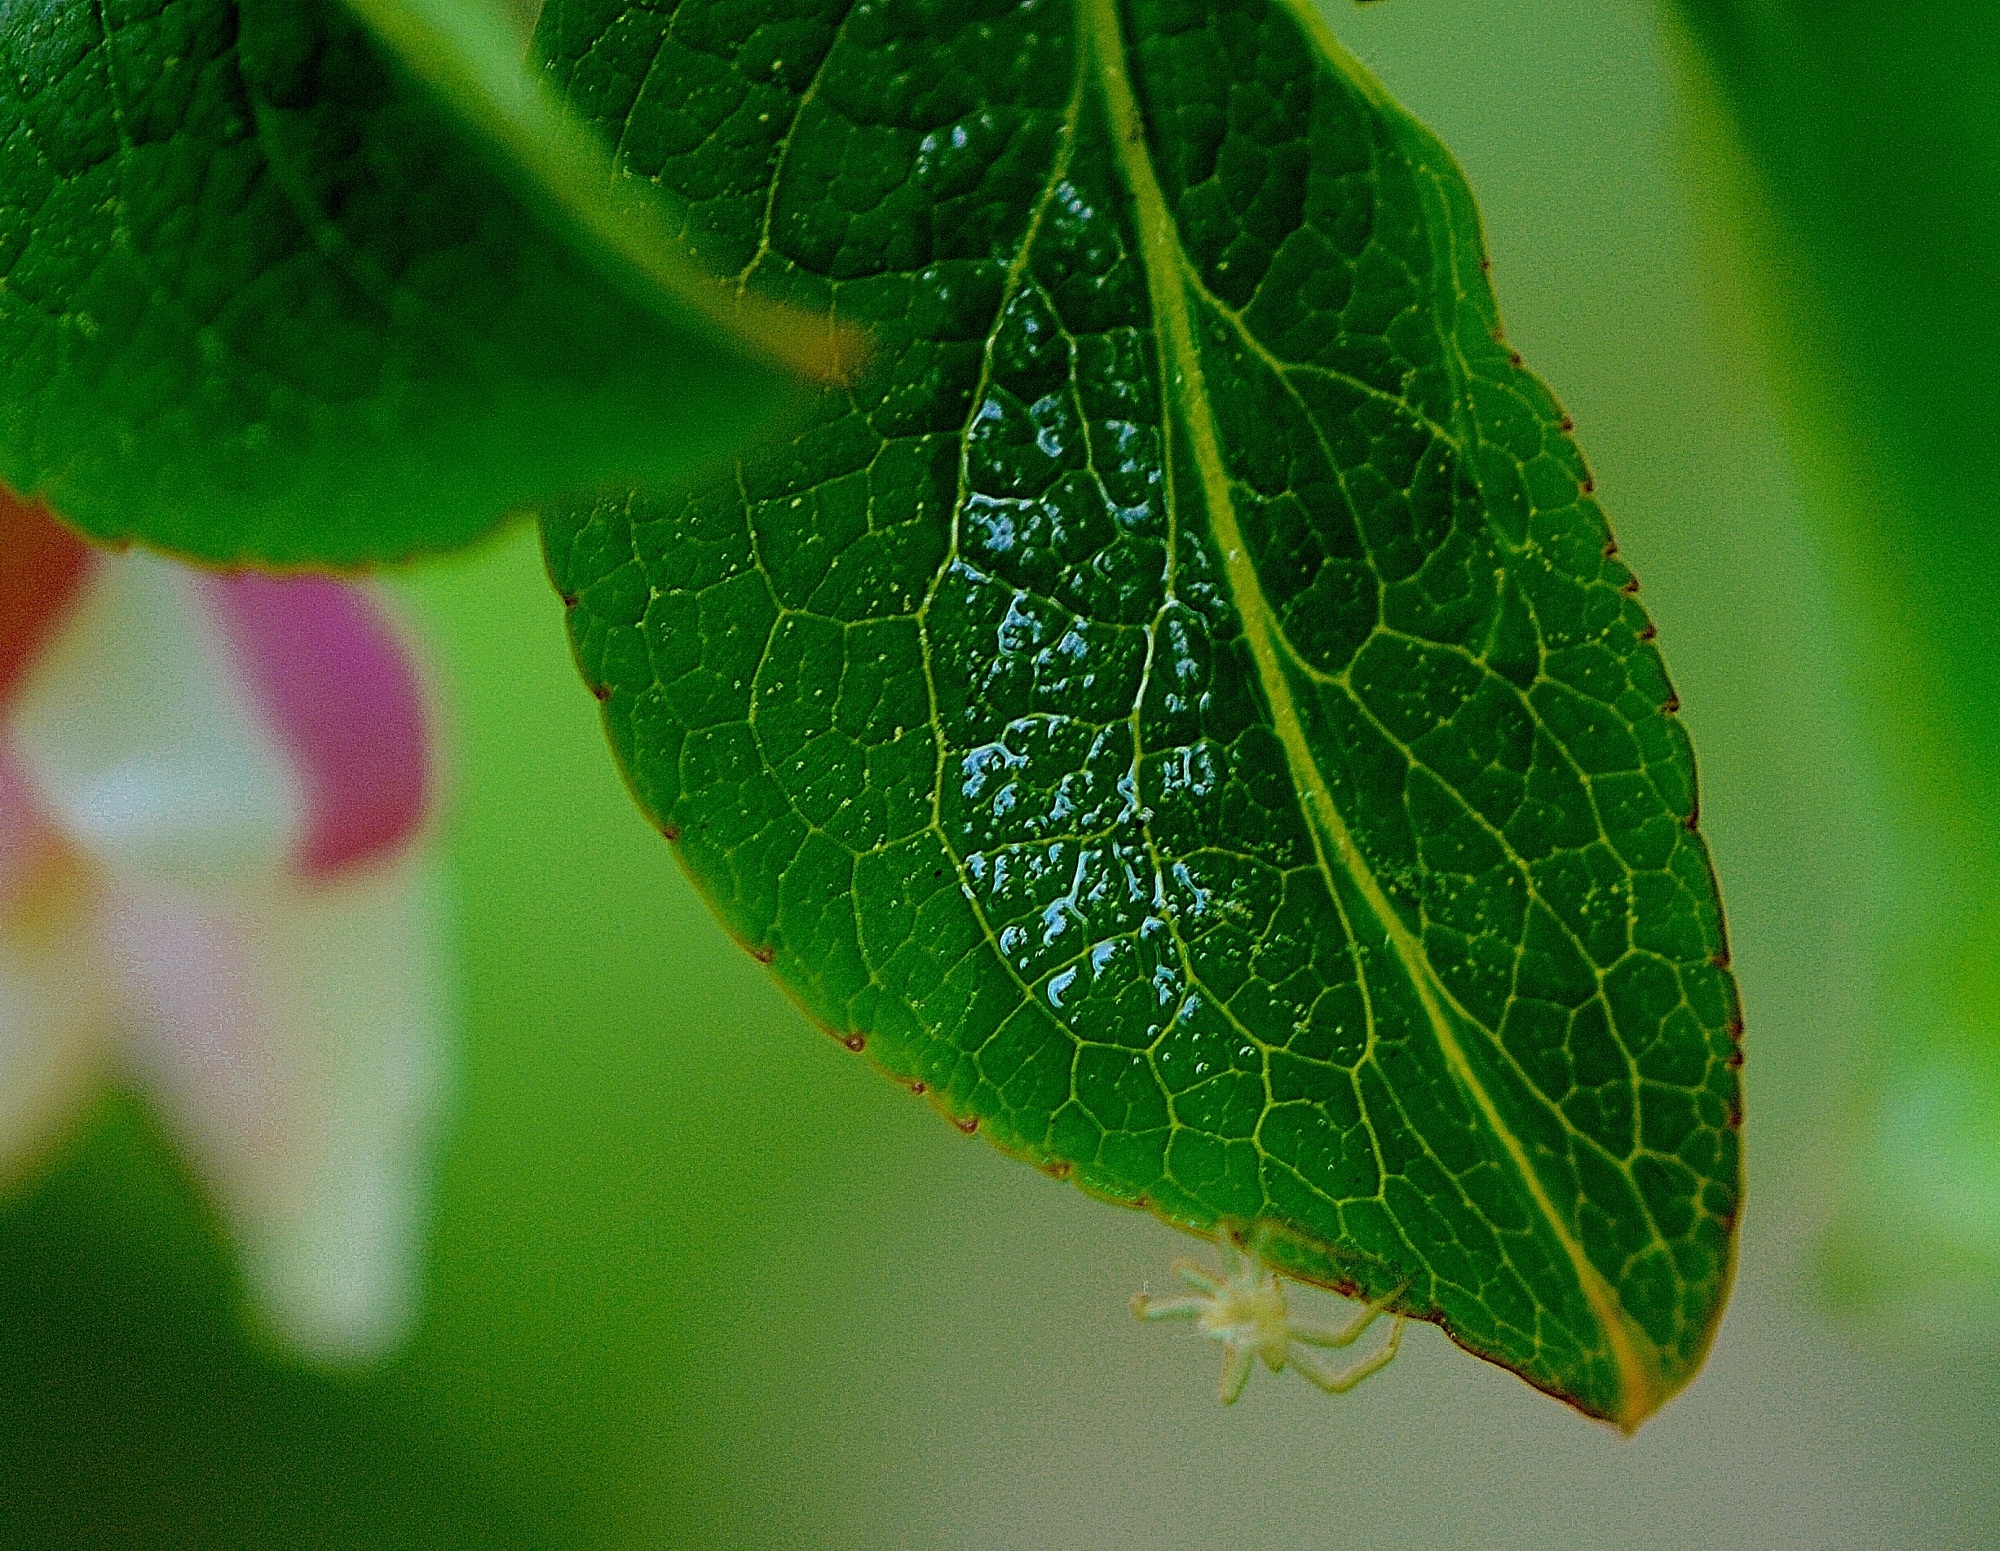
tree, nature, branch, plant, leaf, flower, green, produce, botany, flora, close up, macro photography, green leaf, flowering plant, plant stem, land plant